David Yassky

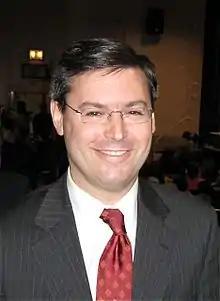

David S. Yassky is an American lawyer and politician. He was a member of the New York City Council from 2002 until 2009, the chairperson of the New York City Taxi and Limousine Commission, and the Dean of Pace University School of Law from April 2014 to April 2018.